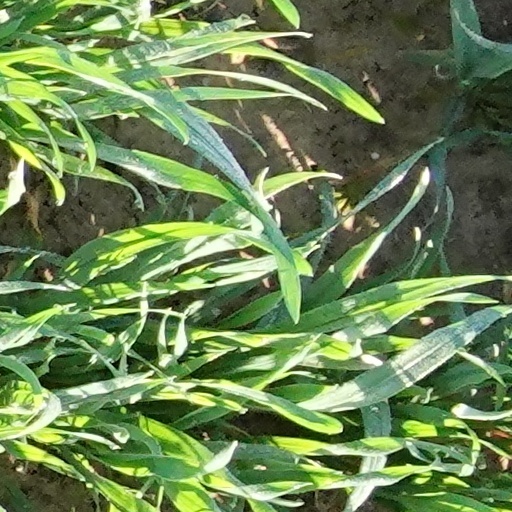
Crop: wheat